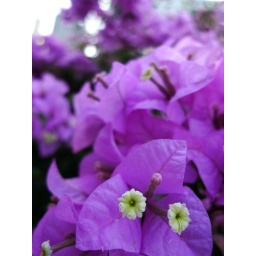
Purple flowers with white bokeh snowing from above